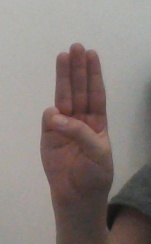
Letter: thaa